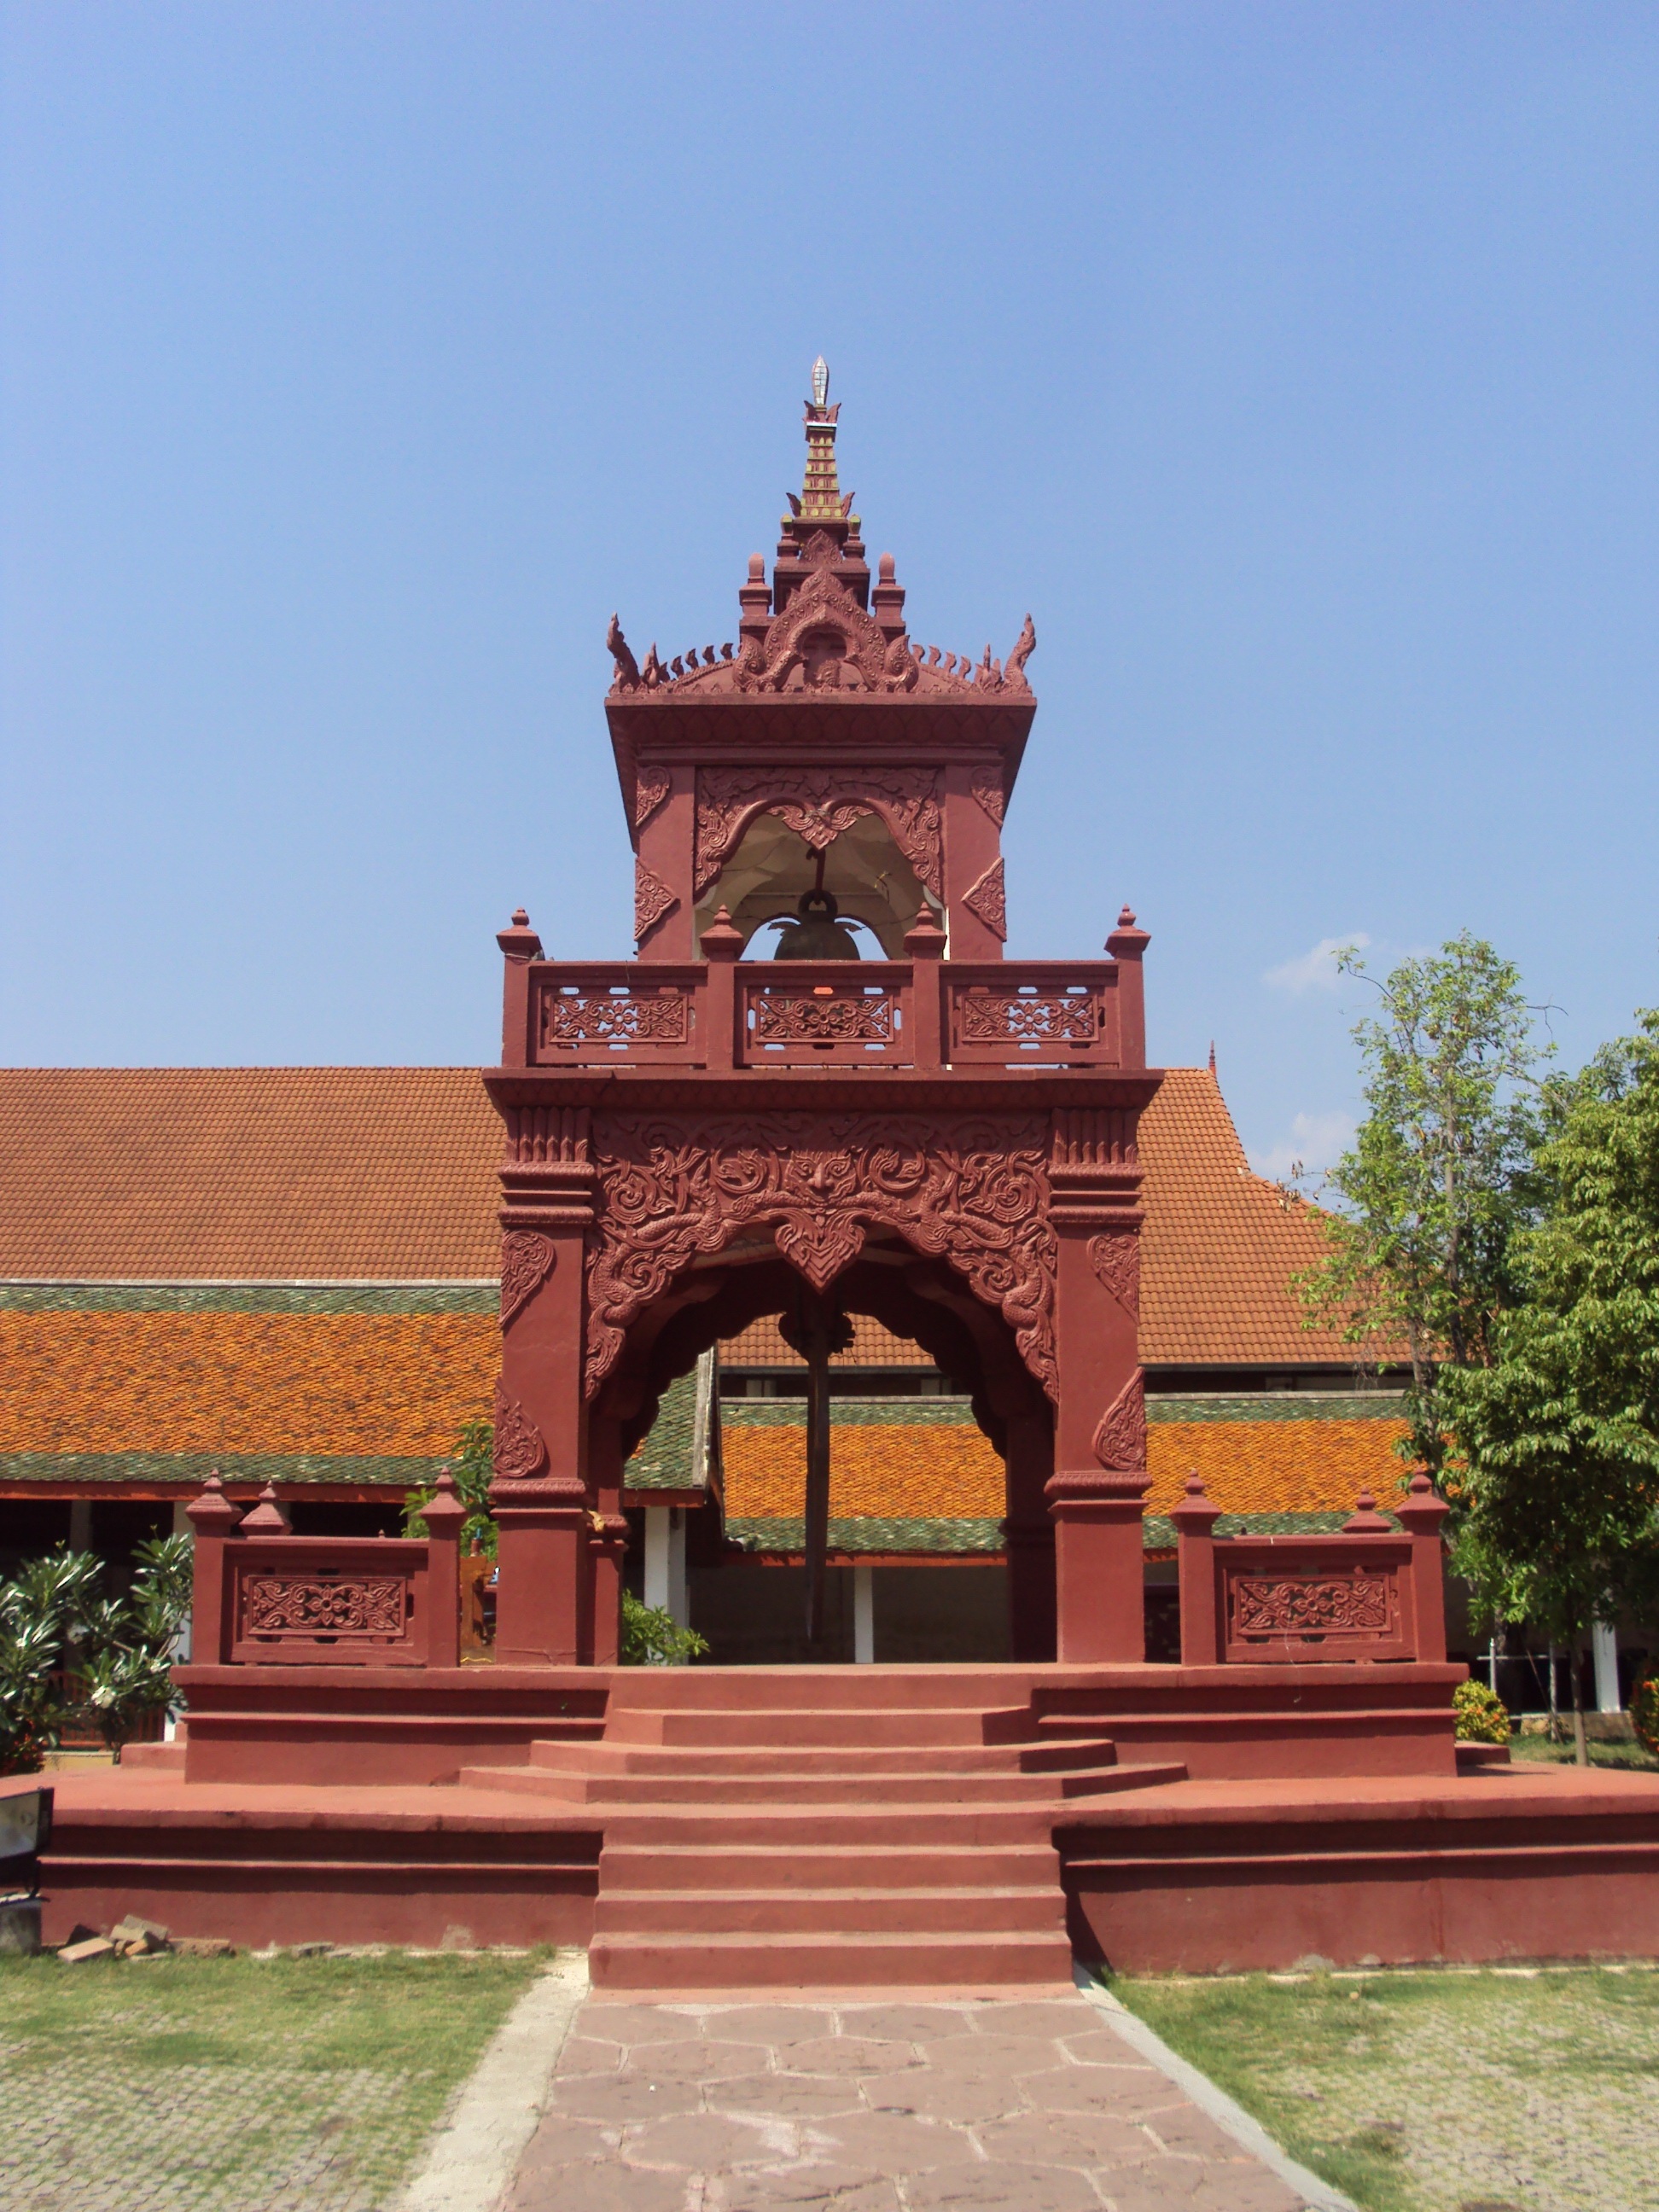
architecture, building, palace, old, tower, religion, asia, ancient, landmark, historic, place of worship, temple, shrine, pagoda, historic site